The Yiddish King Lear

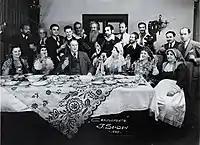
"The Yiddish King Lear" (1934)

The play was made into a 1934 Yiddish-language film with a new score by veteran Yiddish theatre composer Joseph Brody. The play continues to be revived often, and there have been several recent English-language translations and adaptations. In 2018, David Serero played Moishele in his own English adaptation, featuring Yiddish songs of the era, at the Orensanz Foundation in New York and recorded the first cast album of the play